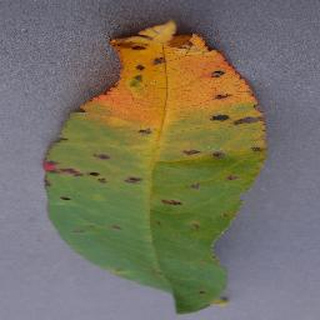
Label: peach_bacterial_spot